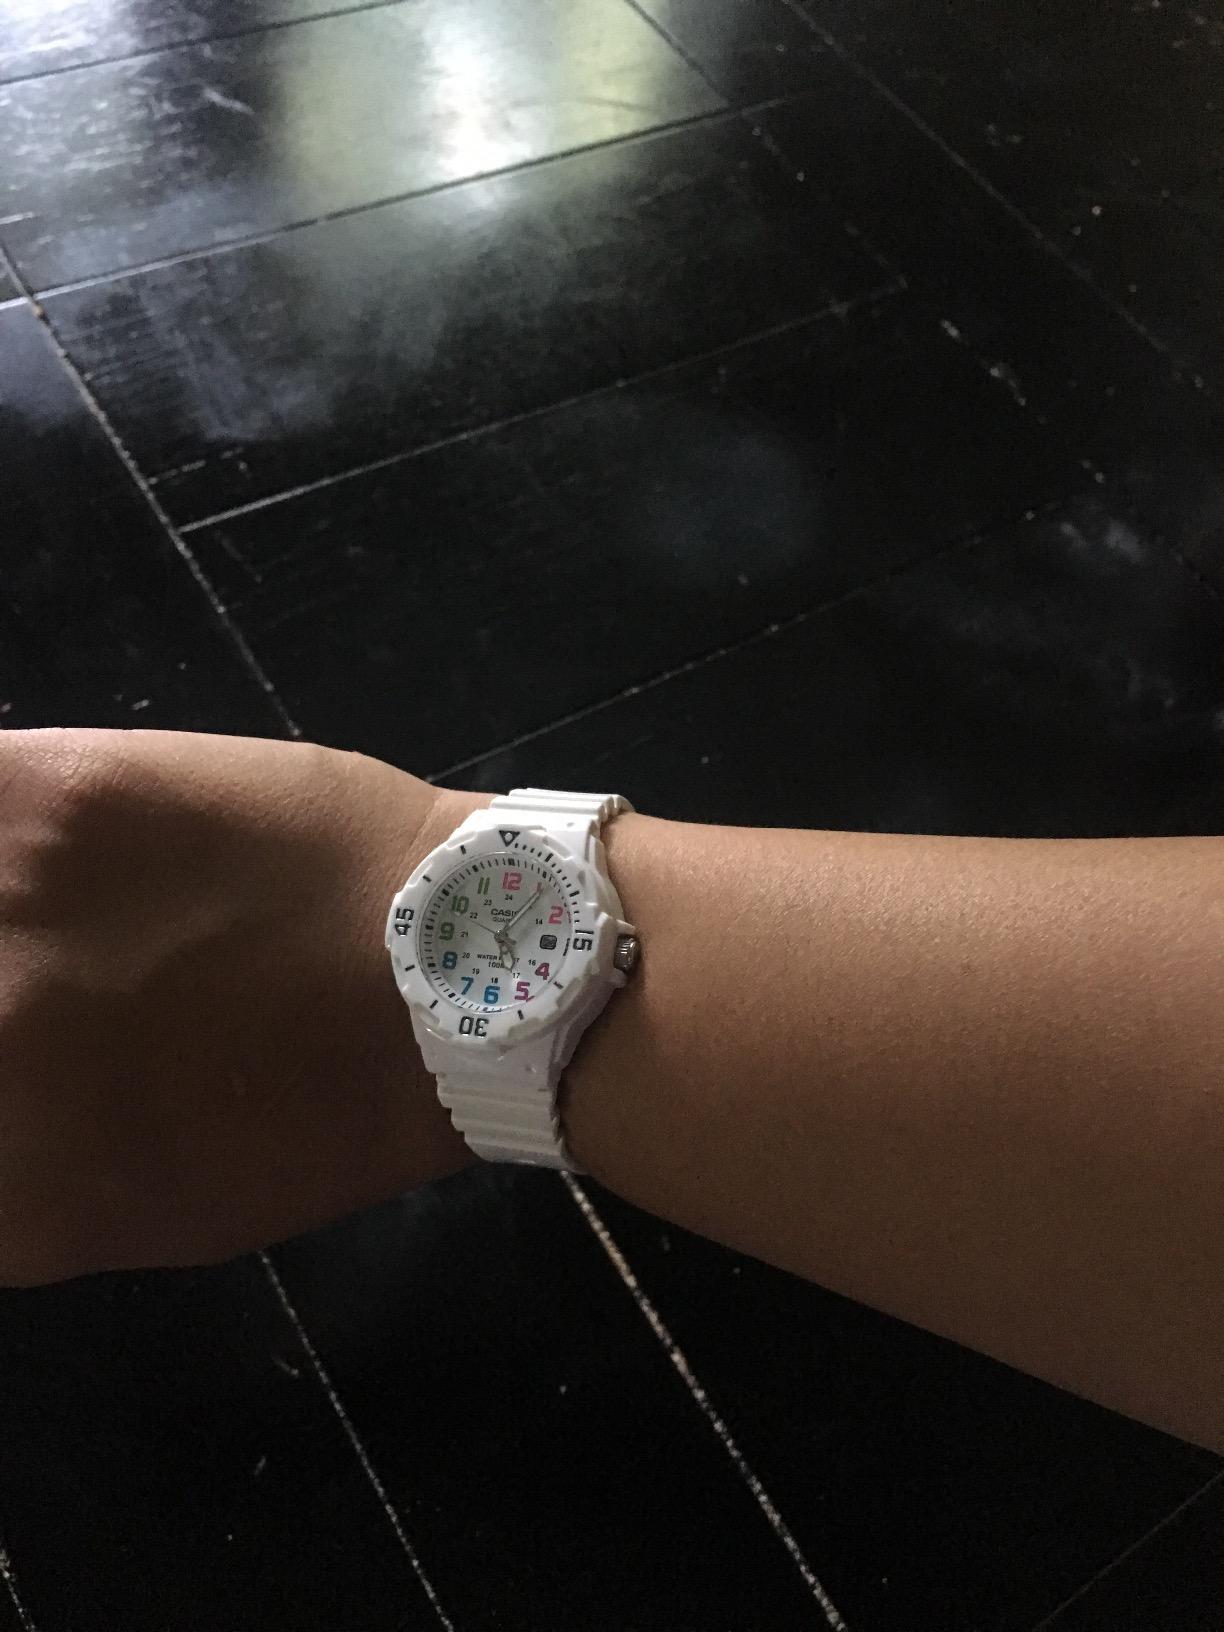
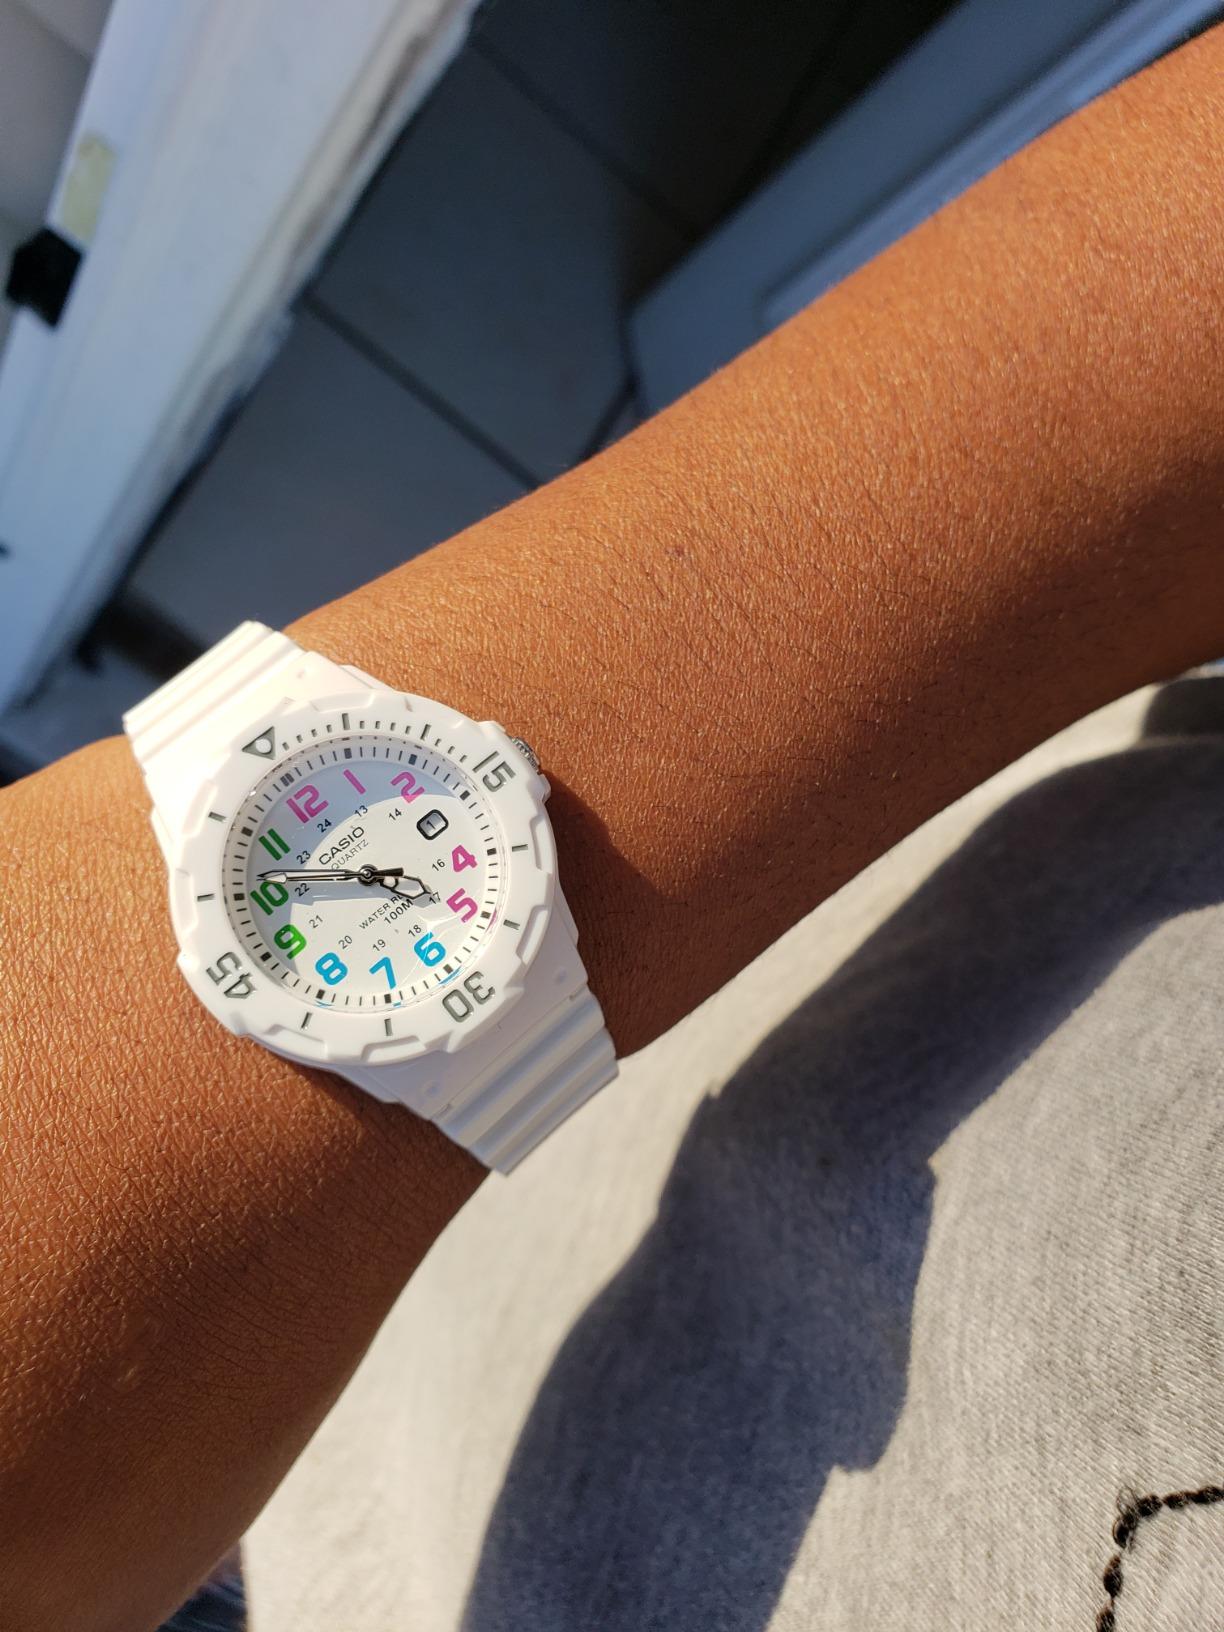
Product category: accessories_watch
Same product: yes